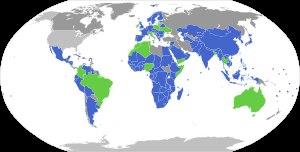
Le Protocole de Nagoya sur l'accès aux ressources génétiques et le partage juste et équitable des avantages découlant de leur utilisation à la Convention sur la diversité biologique, plus communément appelé Protocole de Nagoya sur l'accès et le partage des avantages, est un accord international sur la biodiversité. Il a été adopté par la dixième réunion de la Conférence des Parties à la Convention sur la diversité biologique des Nations unies, le 29 octobre 2010 à Nagoya, au Japon, et est entré en vigueur le 12 octobre 2014.